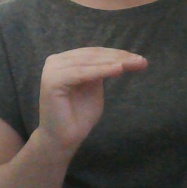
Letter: haa